Albion Mills Retail Park

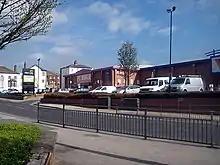
Albion Mills Retail Park

Albion Mills Retail Park is a retail park in central Wakefield, West Yorkshire, England. The park, which contains a branch of PC World, was built in 2000. It was acquired by CB Richard Ellis Realty Trust in July 2008 at a cost of £10.5 million (US$20,805,750). The shopping complex covers an area of 55,294 square feet.